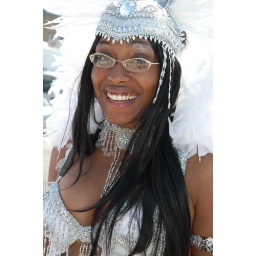
Pretty girl in white at the West Indian Carnival, Brooklyn. Photo by Sarah Partridge, all rights reserved, contact sweetpeabrooklyn@yahoo.com.